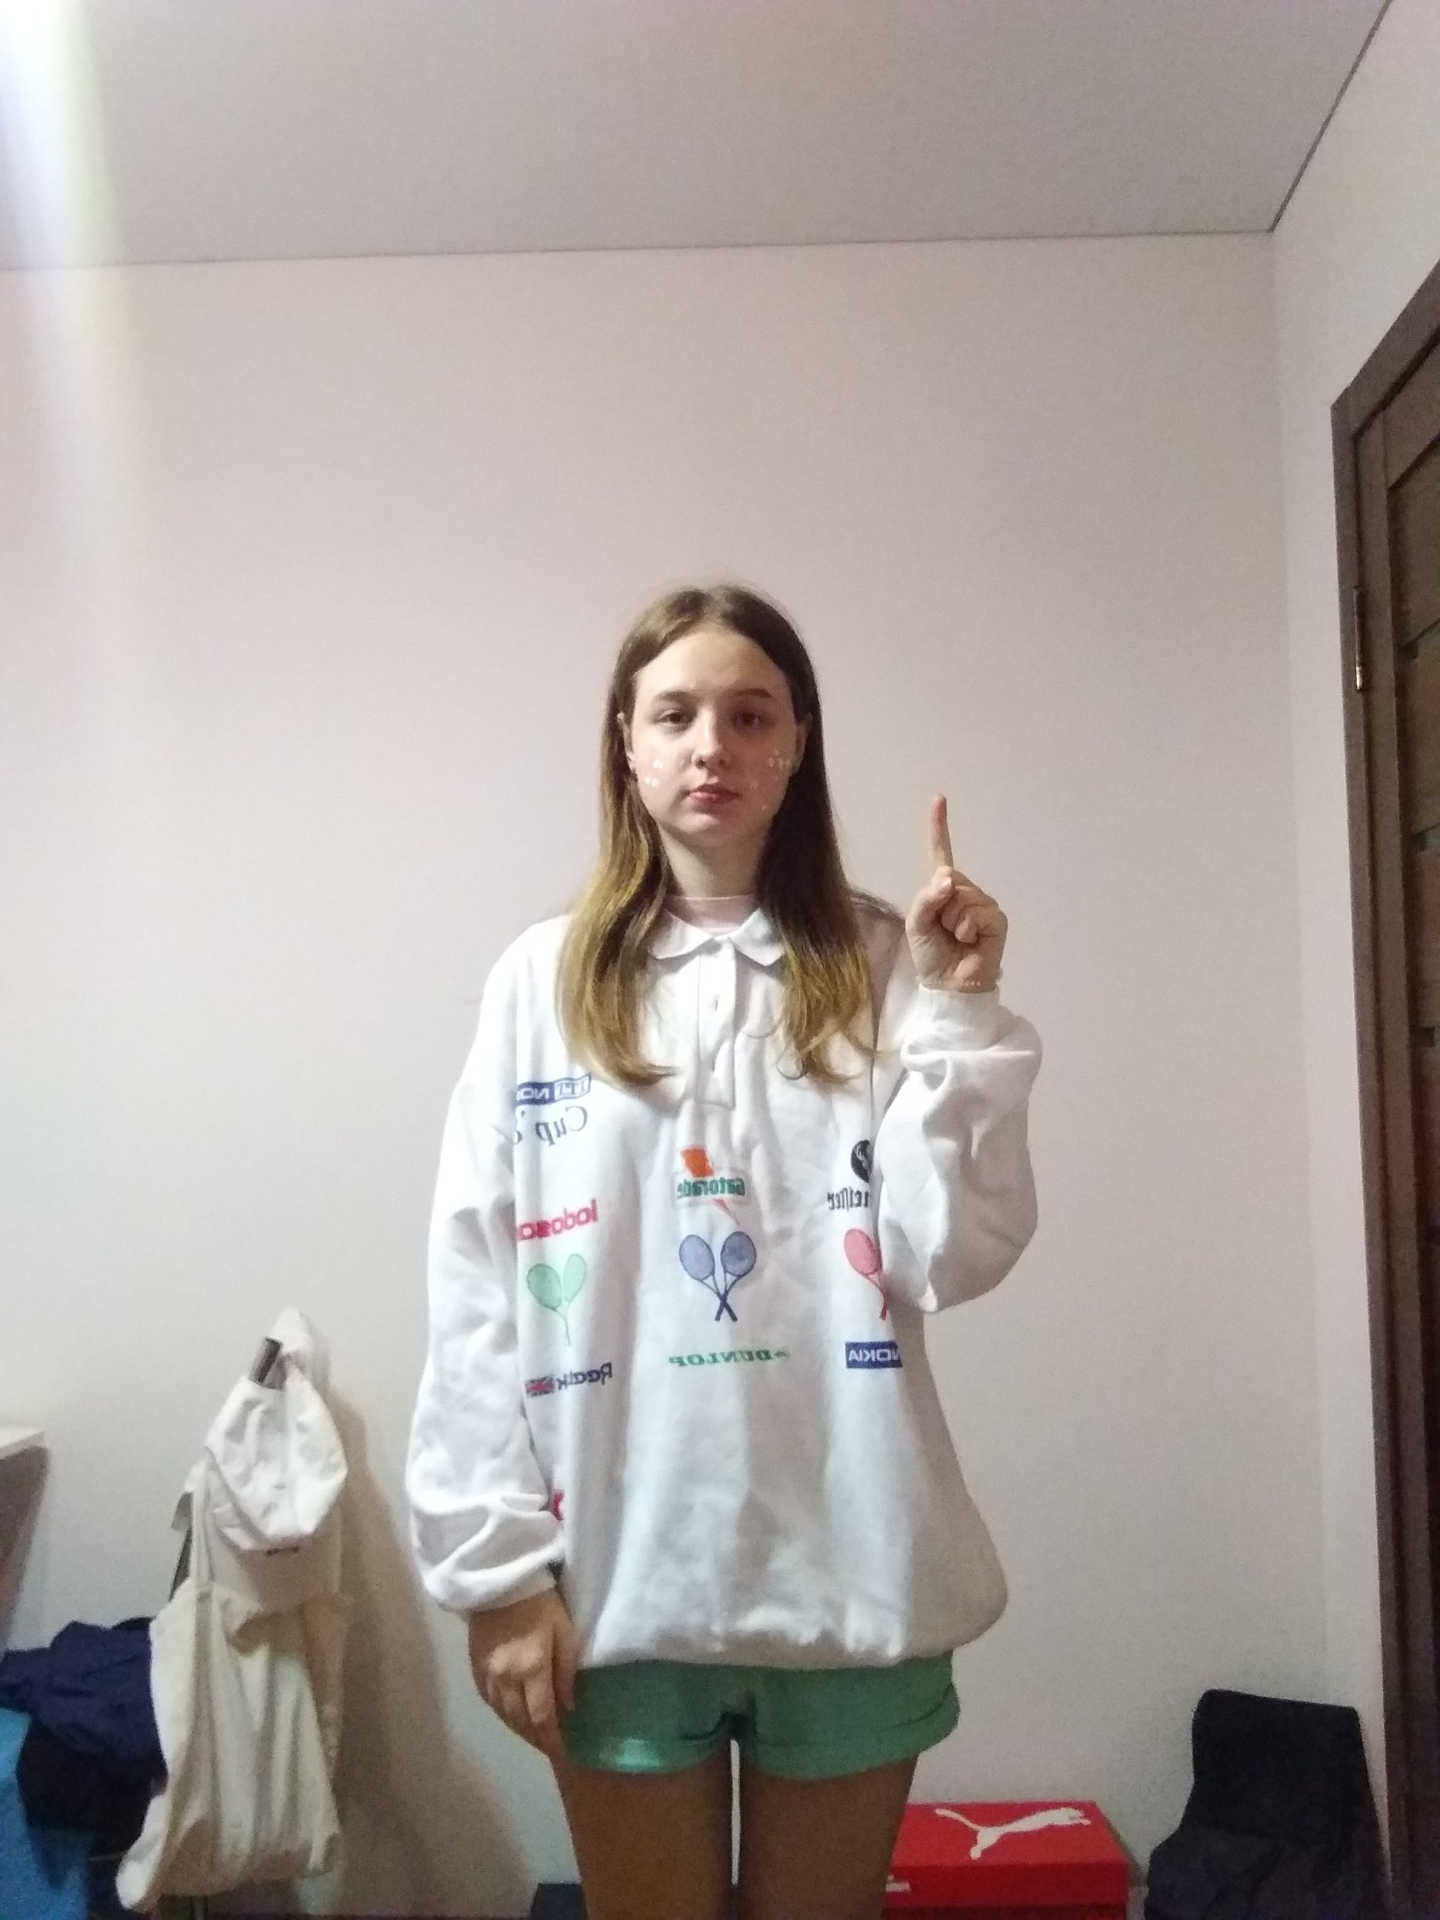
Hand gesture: one